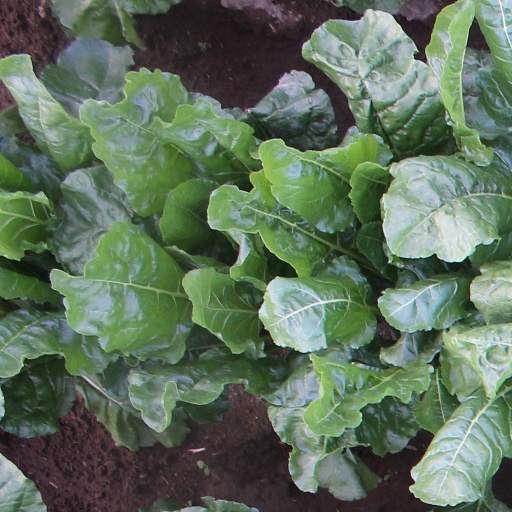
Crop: sugar beet